Elyse Willems

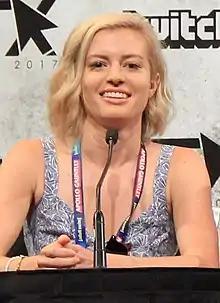
Elyse Willems at RTX Austin 2017.

Elyse Willems (born May 3, 1986) is a Canadian comedian, writer, actress and host. She is best known for her work as a cast member and producer at Funhaus, a division of Rooster Teeth Productions, since November 2015. Since then, Willems has appeared and been involved in numerous productions by Rooster Teeth.